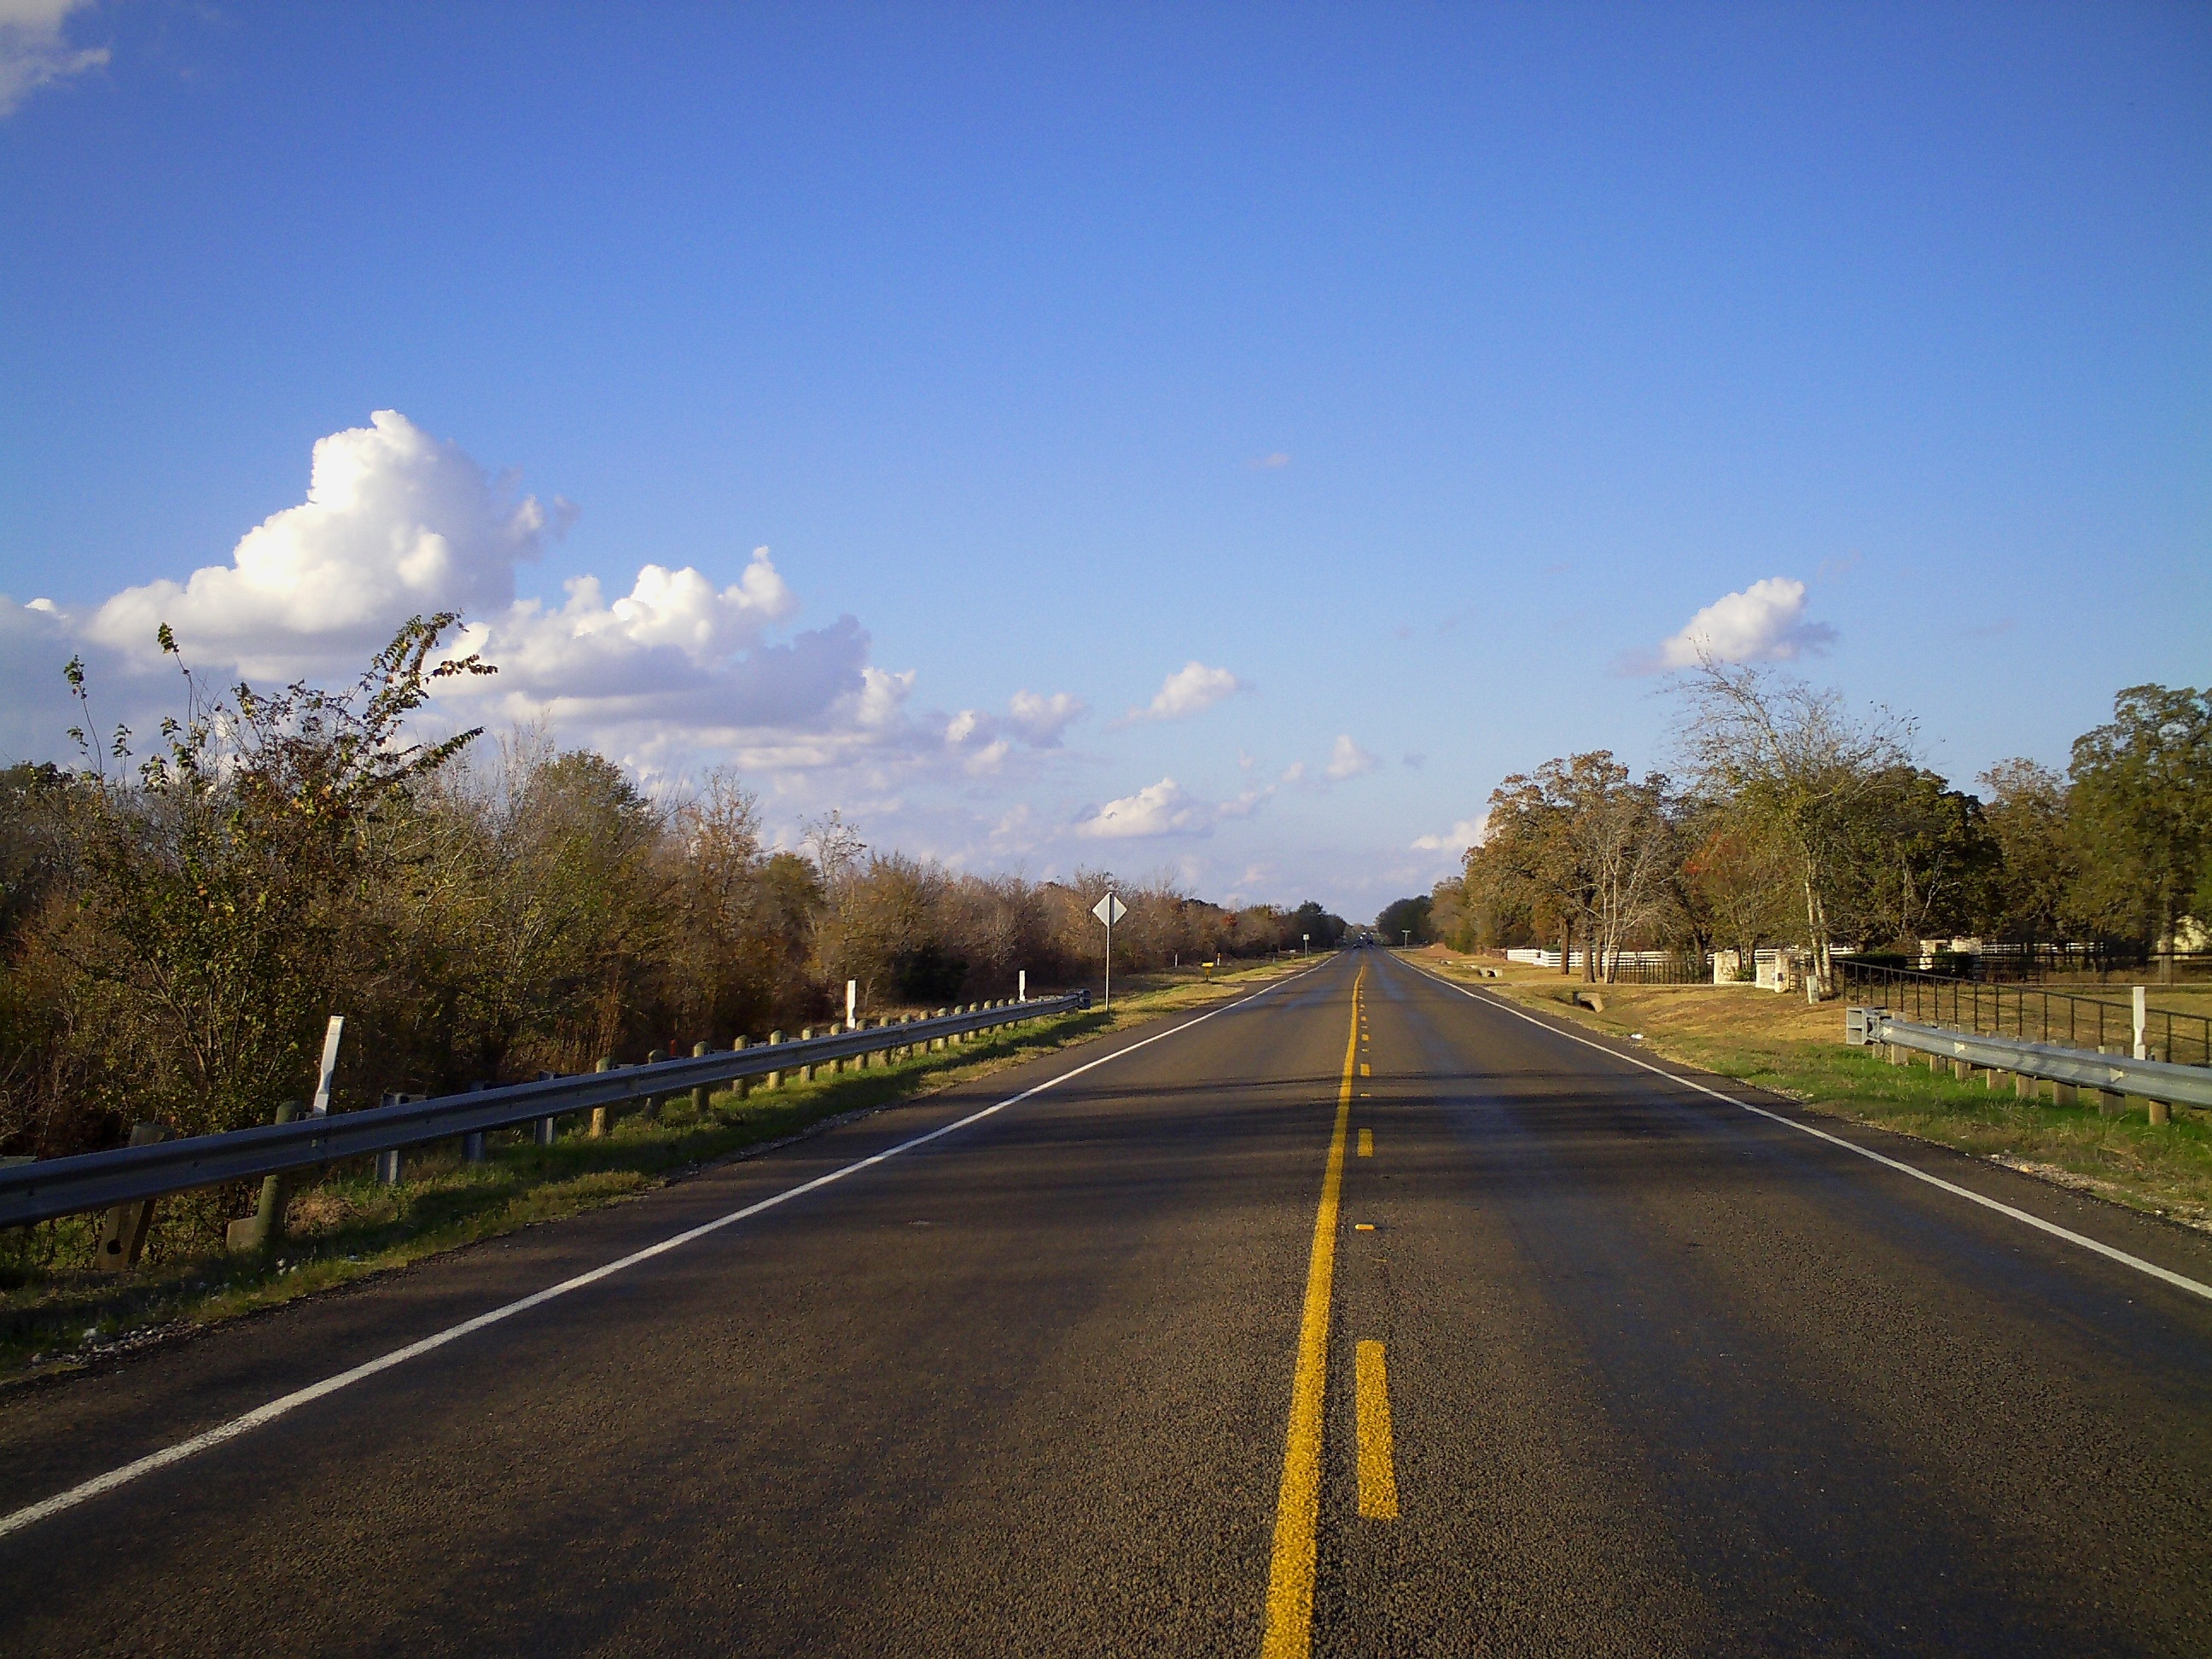
horizon, cloud, sky, road, morning, view, highway, driving, country, asphalt, rural, lane, road trip, infrastructure, rural area, nonbuilding structure, controlled access highway